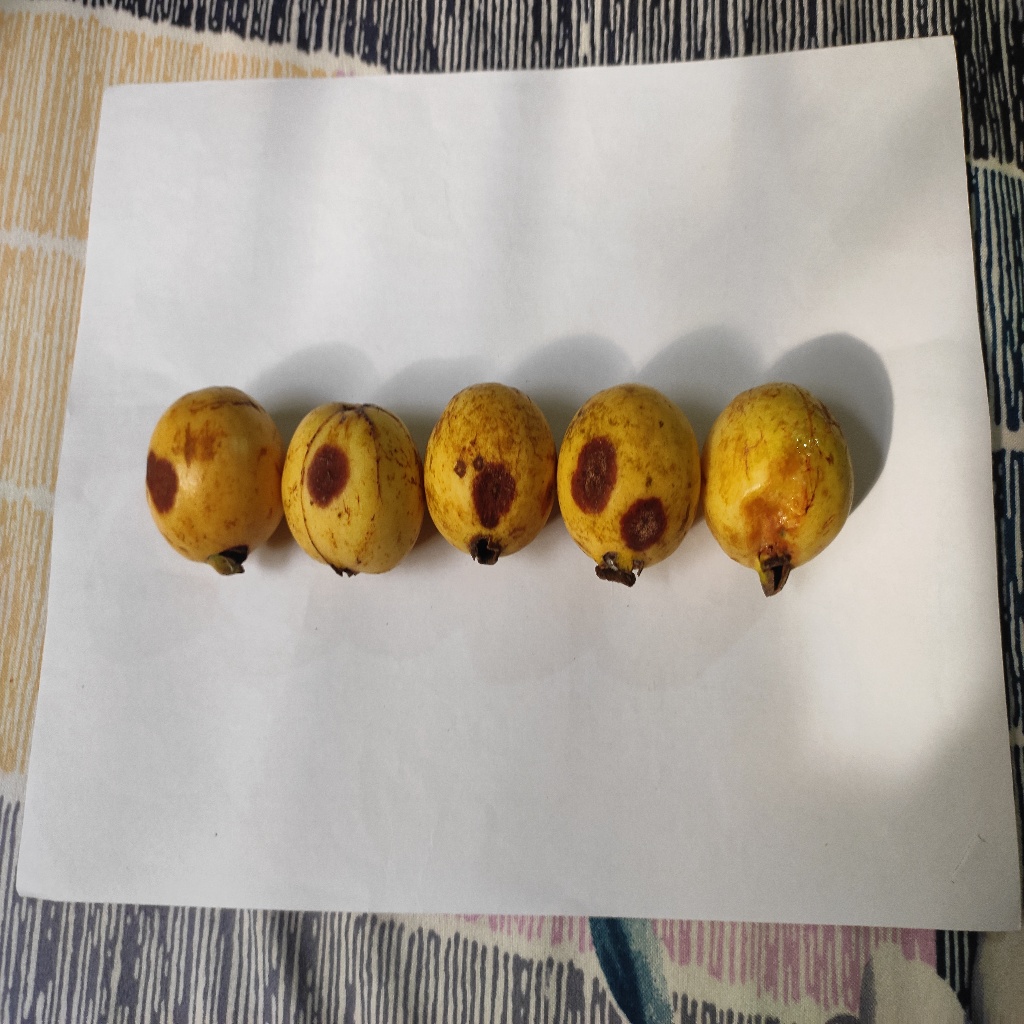
Crop: guava
Quality class: Defect